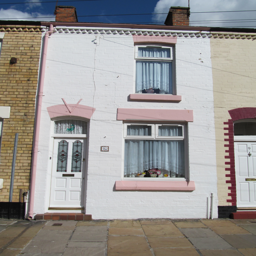
the house in which person grew up